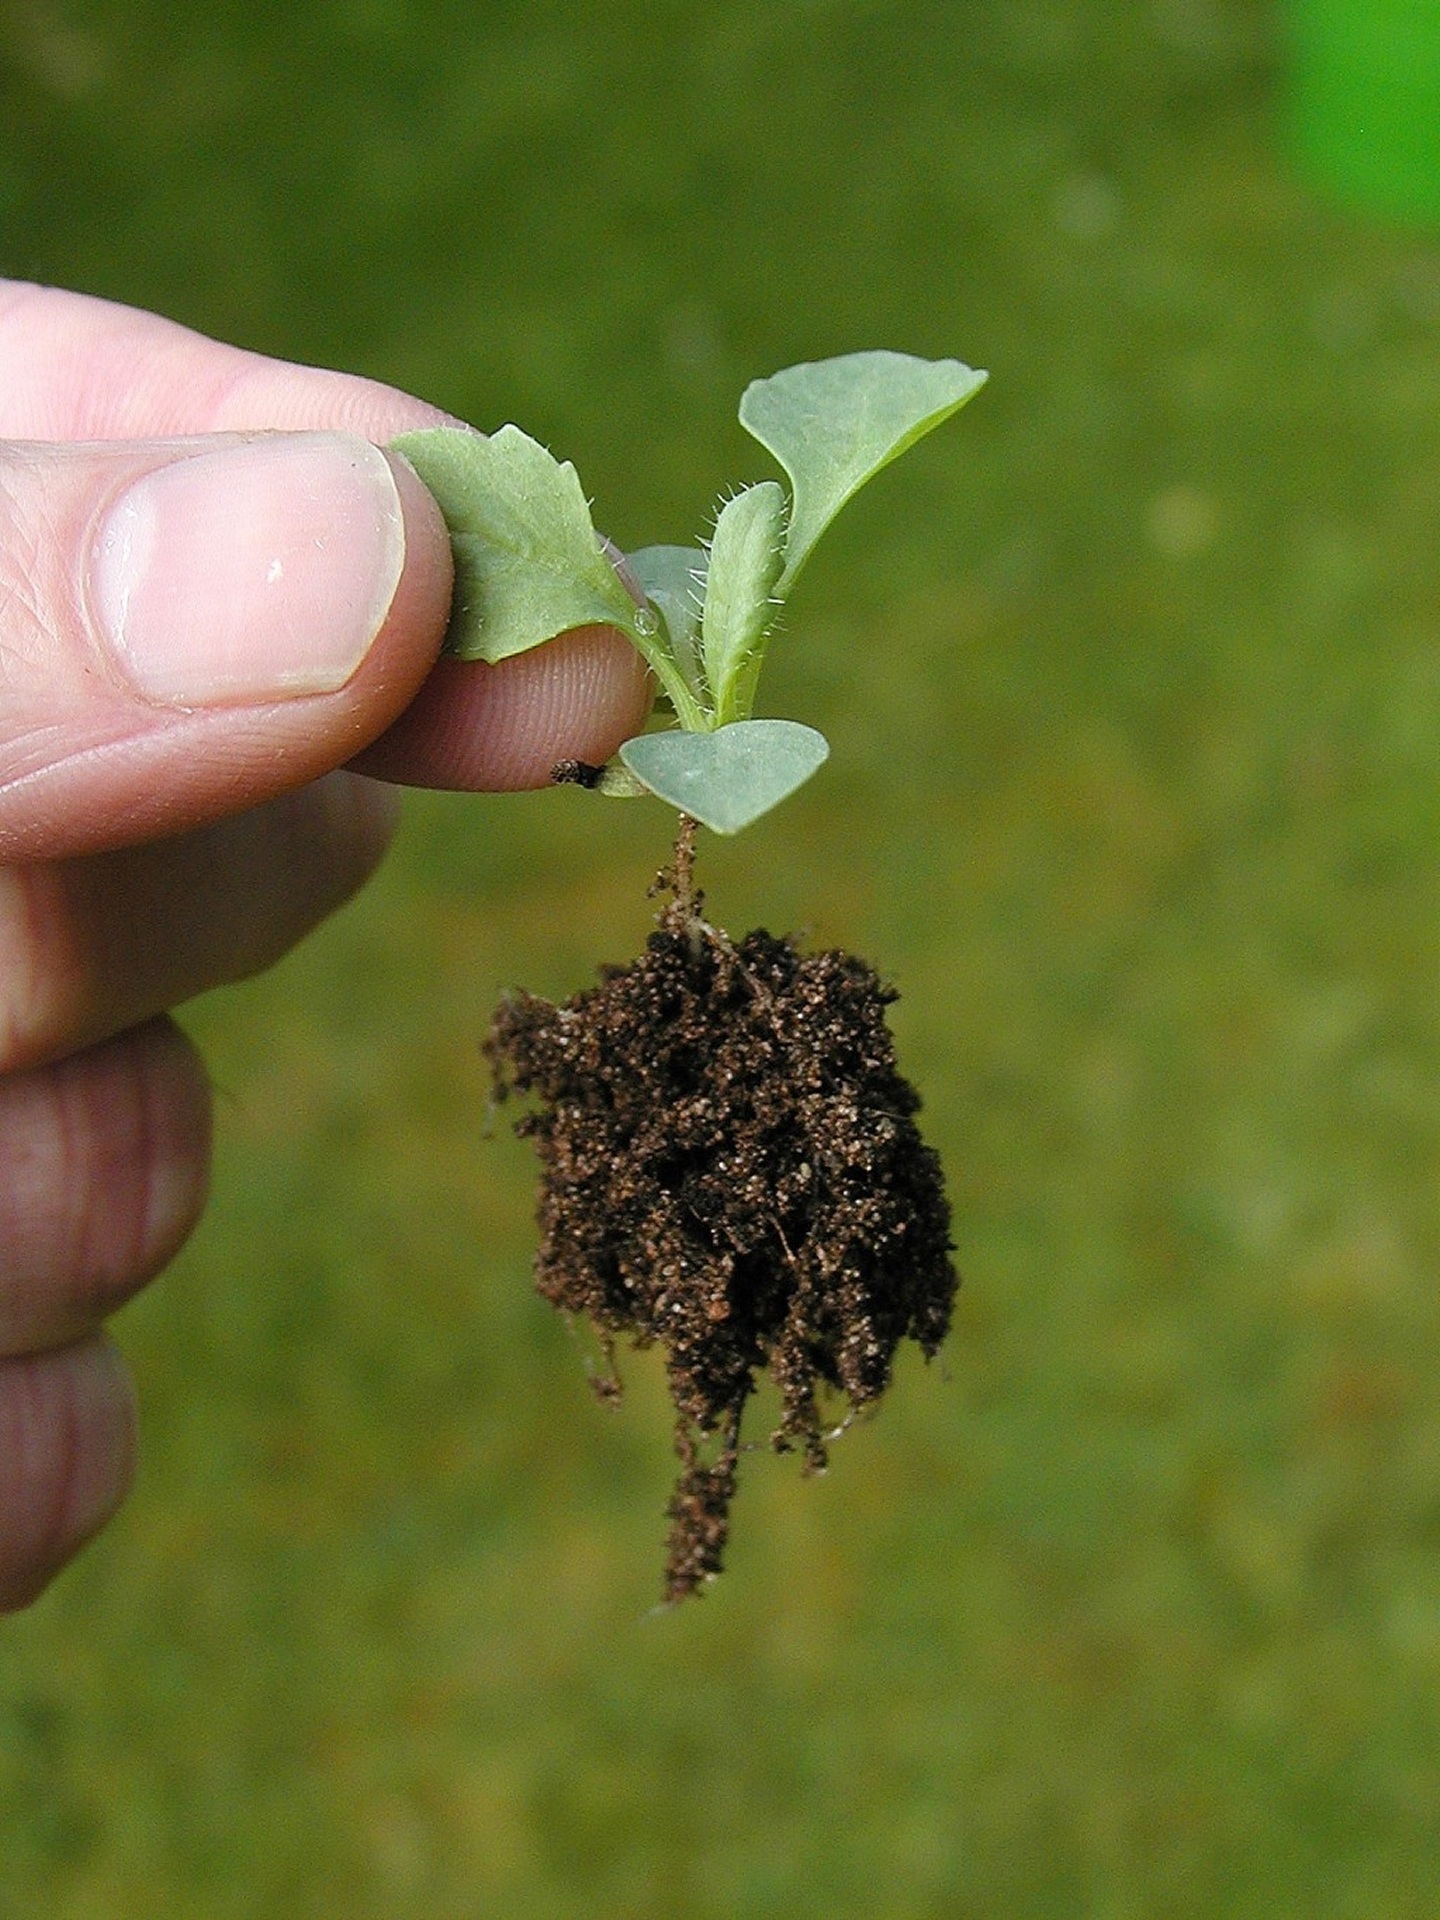
tree, grass, growth, plant, leaf, flower, food, spring, green, produce, crop, insect, grow, soil, flora, fauna, sprout, plants, invertebrate, flowers, seedling, close up, seeds, gardening, bee, growing, sapling, delicate, horticulture, macro photography, flowering plant, growing plant, sowing, land plant, membrane winged insect, transplanting